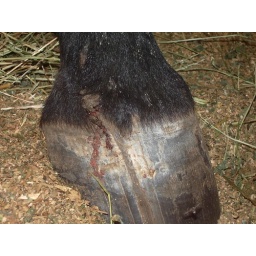
What Rom did in the truck on the way home